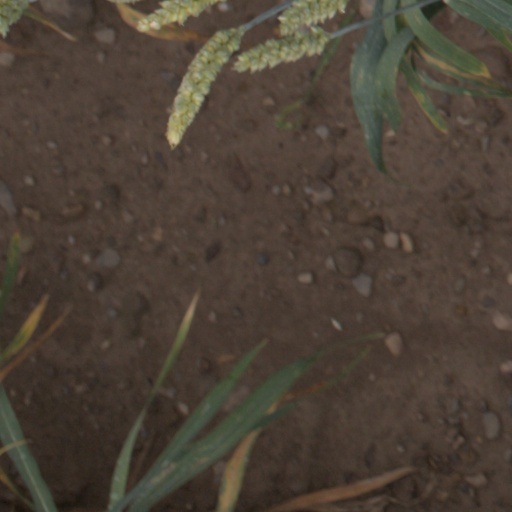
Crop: wheat